Pemayangtse Monastery

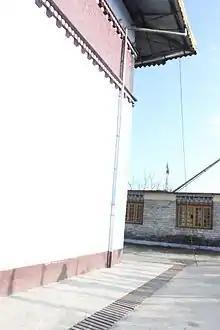
Preservation efforts at Pemayangtse Monastery

Over the centuries, the monastery has withstood earthquakes and other calamities common in high altitude areas. As a result, the monastery has been damaged time and again which can be spotted in the interiors, especially on the first floor. The Monastery has gone through series of refurbishments and preservation efforts to strengthen the structure. Most notably, on the rear left corner of the monastery, the roof was tied to chains which were then planted to solid concrete floor to enable it to withstand the monsoon winds.